Roman people

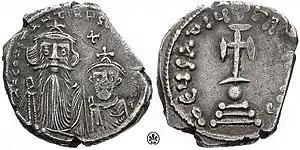
Coin depicting emperors Constans II (641–668) and Constantine IV (668–685). The coin is inscribed with the Latin phrase "Deus adiuta Romanis" ("May God help the Romans").

From the collapse of the Western Roman Empire in the late 5th century to the wars of Emperor Justinian I in the 6th century, the predominant structure of societies in the west was a near-completely barbarian military but also a near-completely Roman civil administration and aristocracy. The new Barbarian rulers took steps to present themselves as legitimate rulers within the Roman framework, with the pretense of legitimacy being especially strong among the rulers of Italy. The early kings of Italy, first Odoacer and then Theoderic the Great, were legally and ostensibly viceroys of the eastern emperor and thus integrated into the Roman government. Like the western emperors before them, they continued to appoint western consuls, which were accepted in the east and by the other barbarian kings. The imperial court in the east extended various honours to powerful barbarian rulers in the west, which was interpreted by the barbarians as enhancing their legitimacy; something they used to justify territorial expansion. In the early 6th century, Clovis I of the Franks and Theoderic the Great of the Ostrogoths nearly went to war with each other, a conflict that could have resulted in the re-establishment of the western empire under either king. Concerned about such a prospect, the eastern court never again extended similar honours to western rulers, instead beginning to emphasise its own exclusive Roman legitimacy, which it would continue to do for the rest of its history.